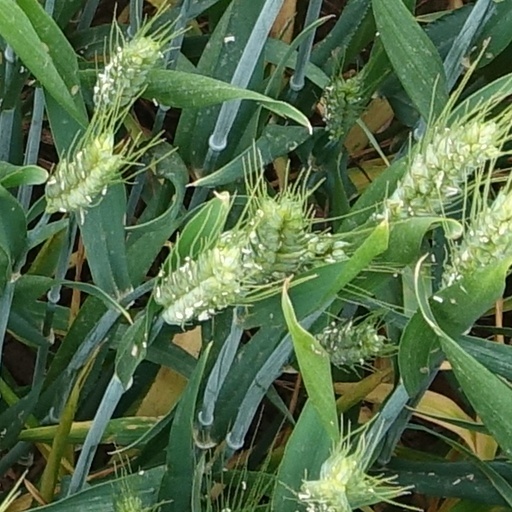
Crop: wheat